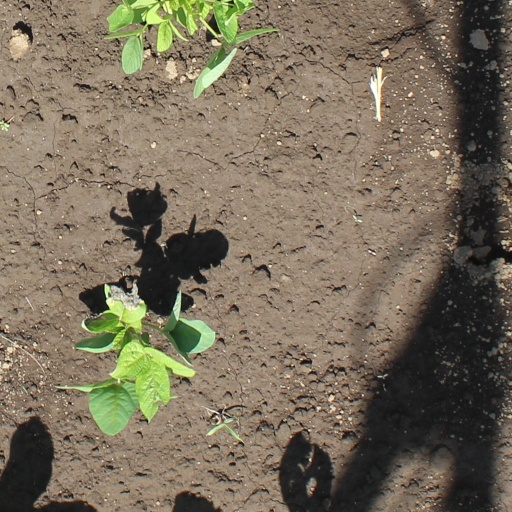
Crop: soybean